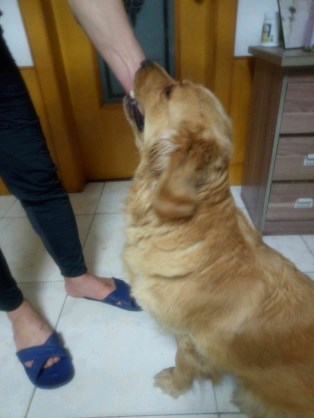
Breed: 5355-n000126-golden_retriever